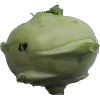
Label: kohlrabi